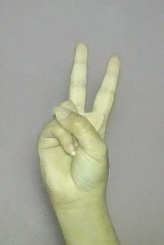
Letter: taa